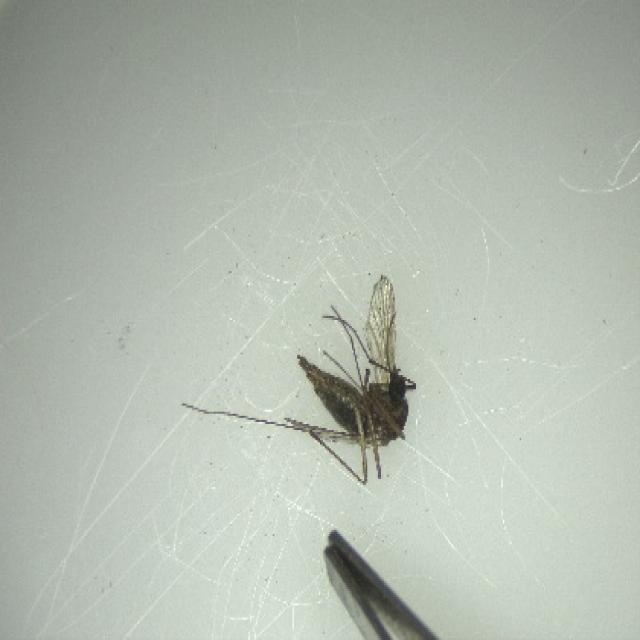
Species: aedes_vexans